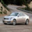
Label: automobile